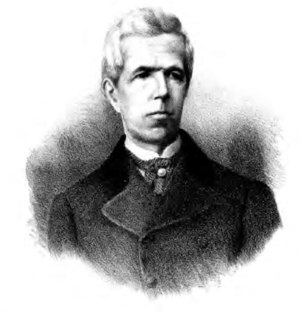
Joaquín Velázquez de León était un homme politique mexicain et fut Ministre de l'État du Mexique pendant le gouvernement monarchique constitutionnel de l’Empire Mexicain.